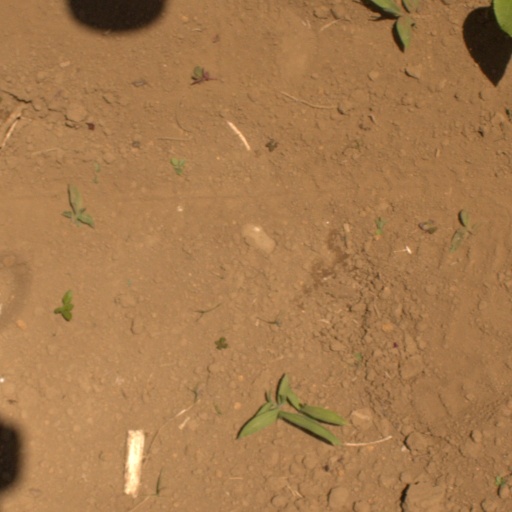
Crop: Jerusalem artichoke